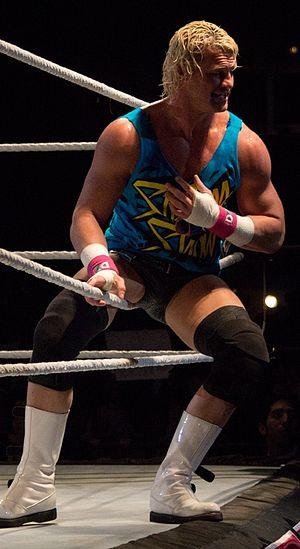
Nicholas Theodore Nemeth, plus connu sous le nom de Dolph Ziggler, est un catcheur américain. Il travaille actuellement à la World Wrestling Entertainment, dans la division Raw.